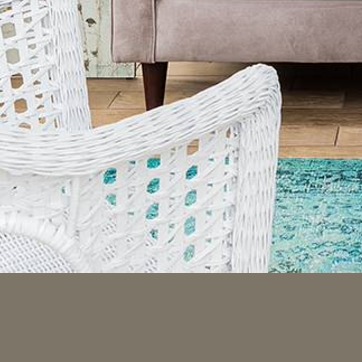
Material: other